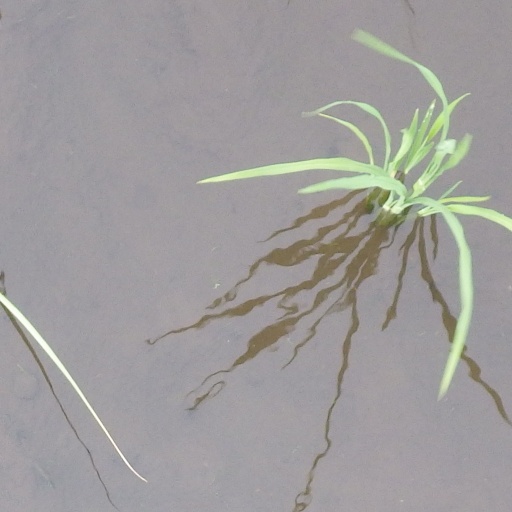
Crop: rice